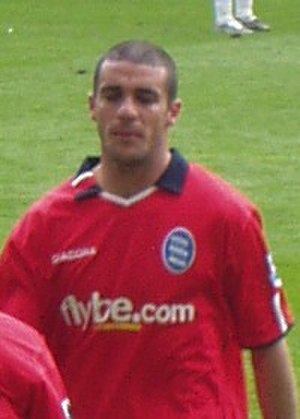
Walter Pandiani
Walter Gerardo Pandiani Urquiza er en uruguayansk tidligere fodboldspiller, der spillede som angriber.